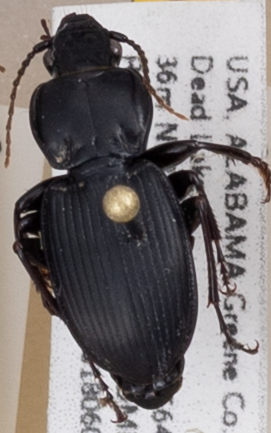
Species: Cyclotrachelus convivus
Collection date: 2018-06-04
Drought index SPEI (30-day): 0.9
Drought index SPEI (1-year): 1.01
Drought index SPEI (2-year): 0.03